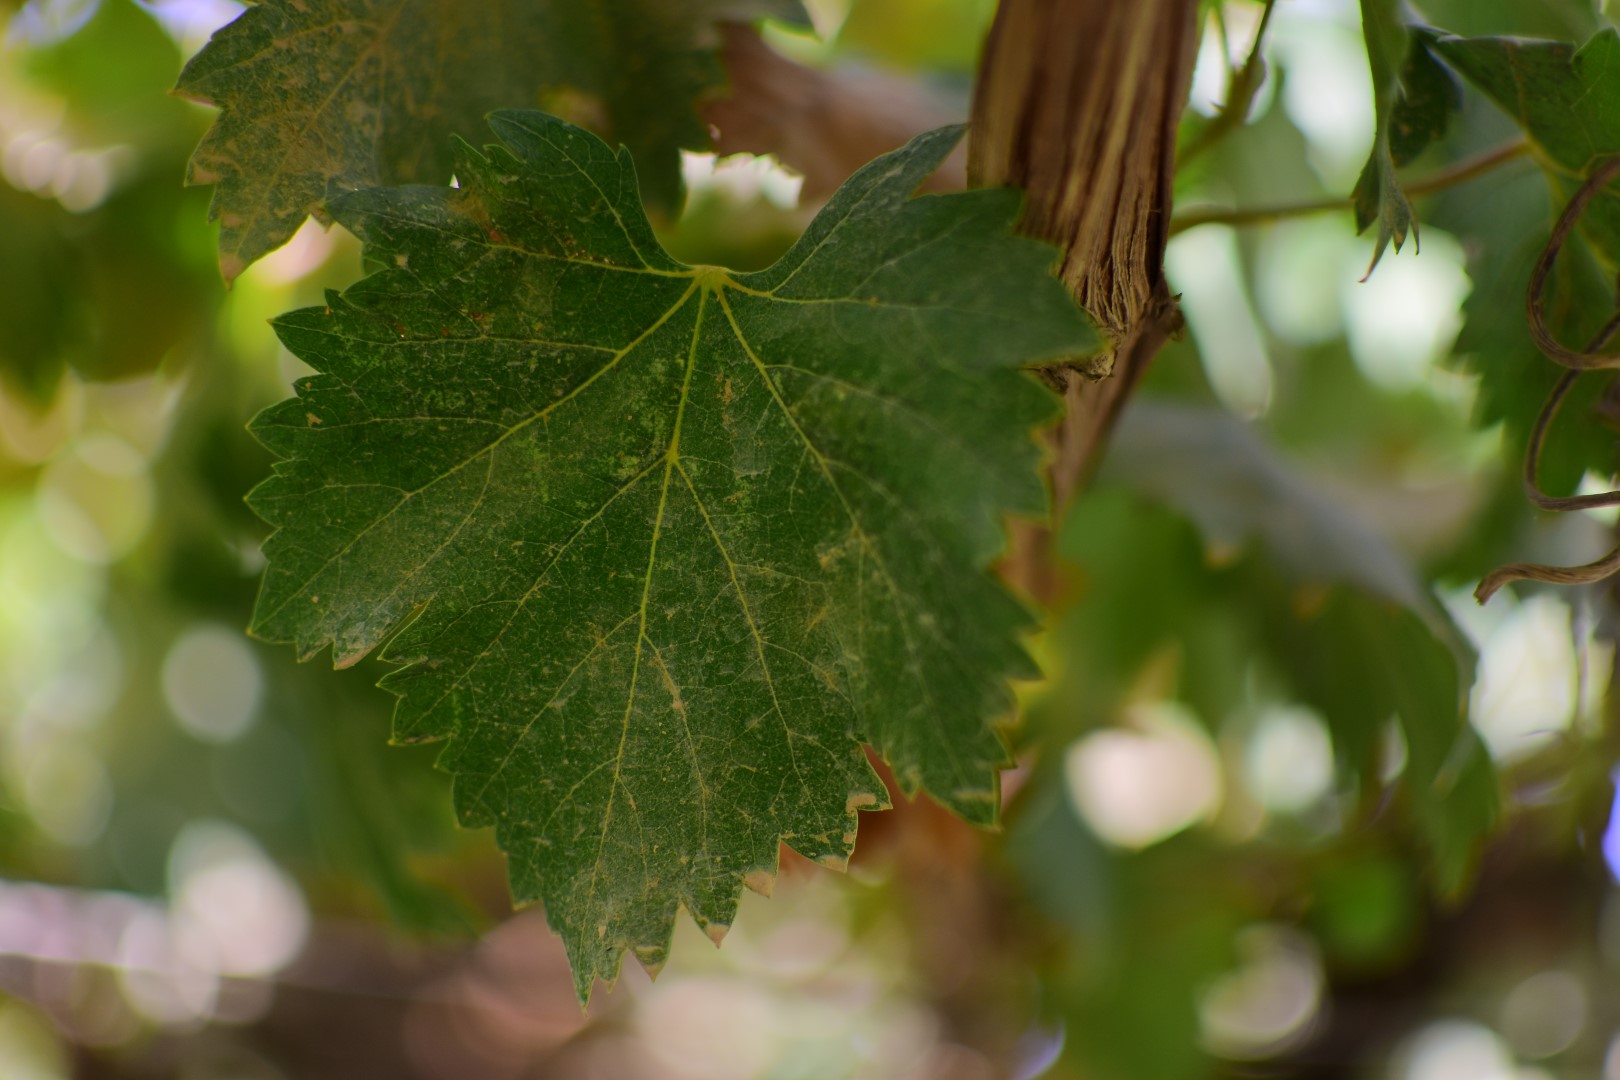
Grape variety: Shdah